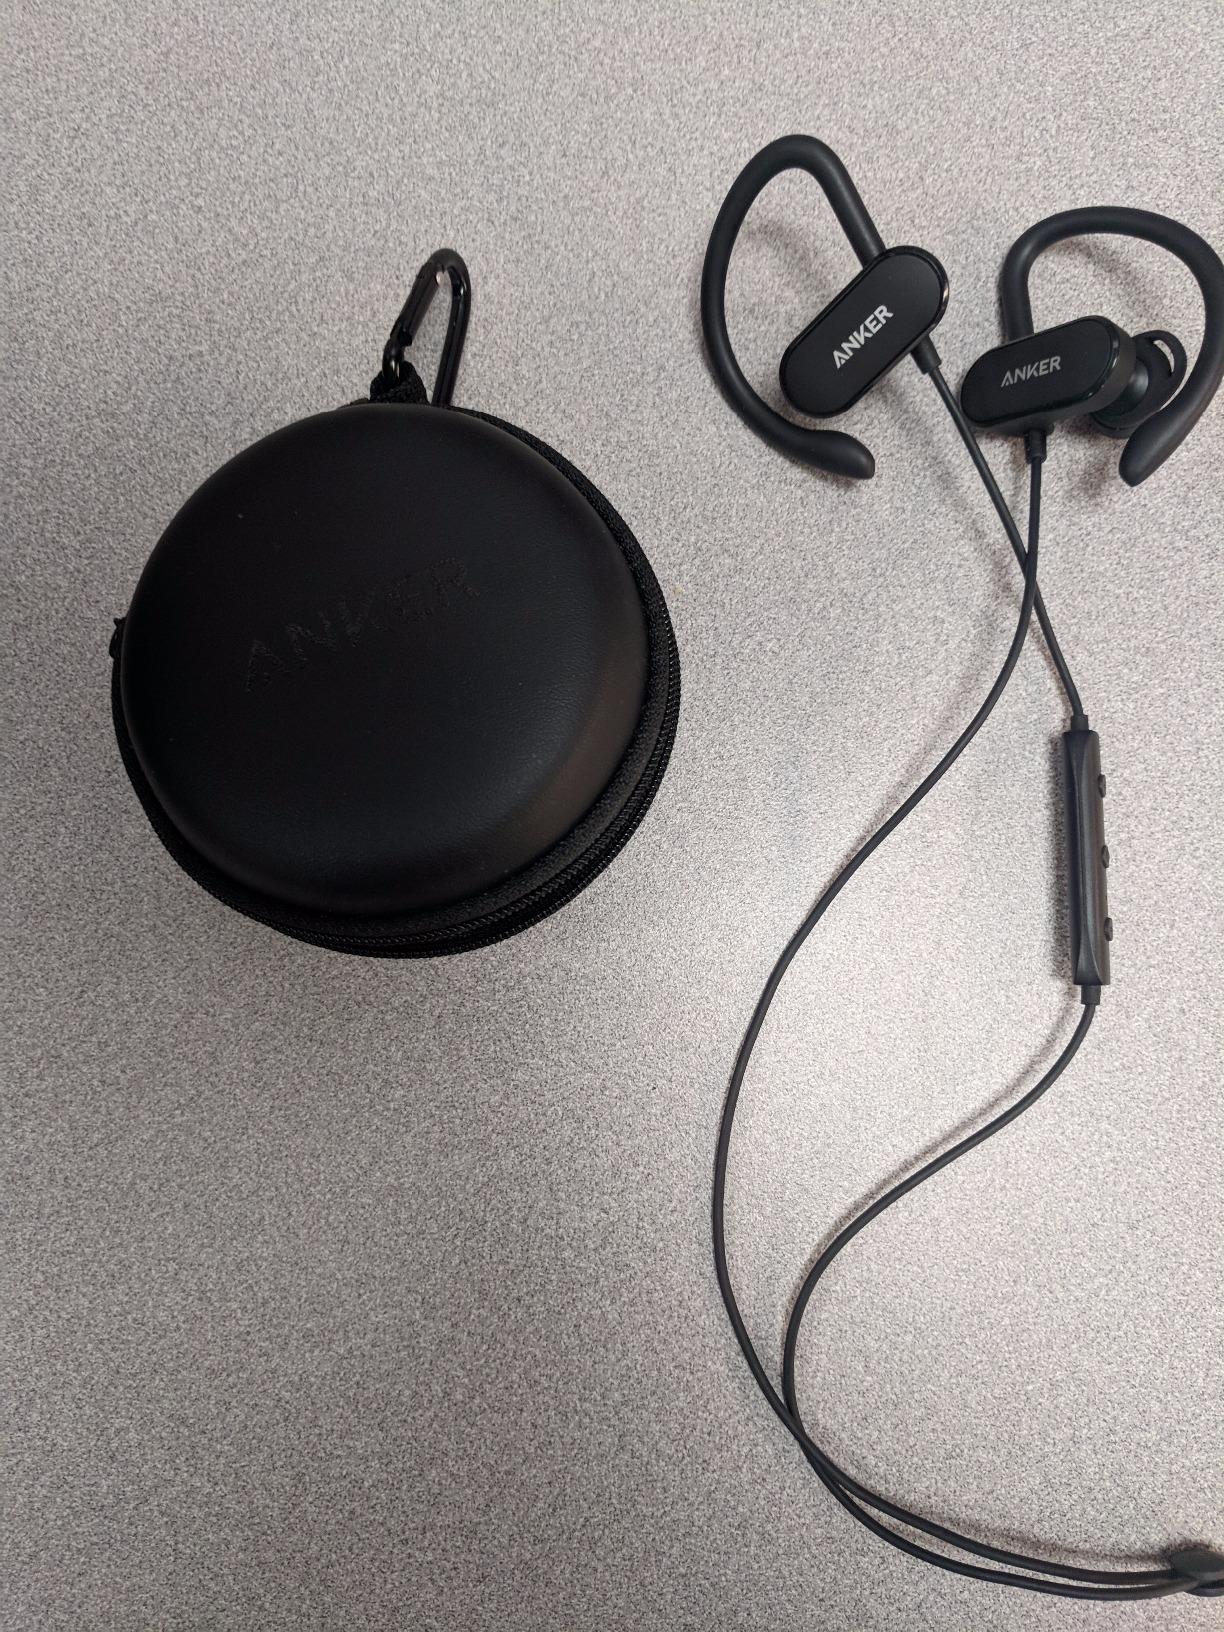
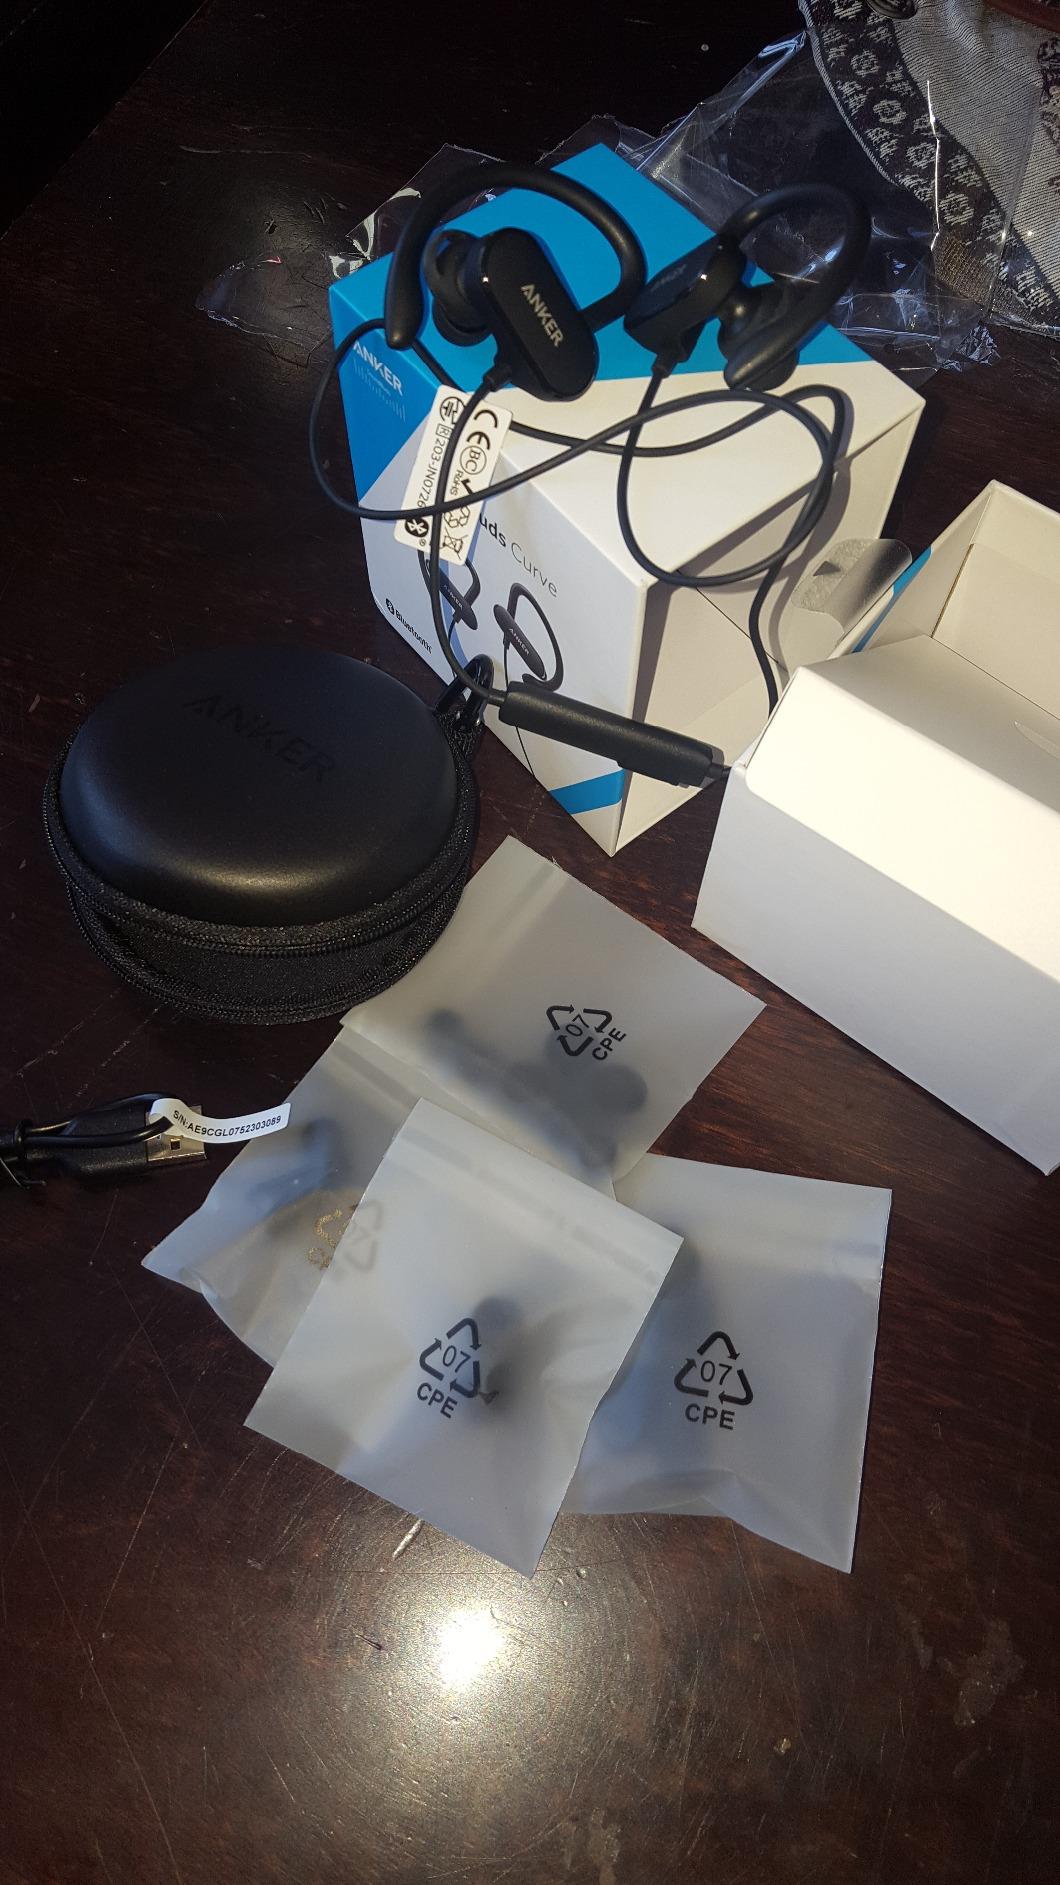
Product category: headphones
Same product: yes